Cavendish experiment

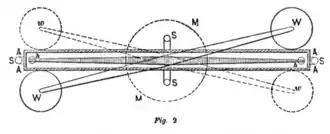
Cavendish's diagram of his torsion pendulum, seen from above. The pendulum consists of two small spherical lead weights "(h, h)" hanging from a 6-foot horizontal wooden beam supported in the center by a fine torsion wire. The beam is protected from air currents inside a wooden box "(A, A, A, A)". The two large weights "(W, W)" attached to a separate suspension attract the small weights, causing the beam to rotate slightly. The rotation is read off of vernier scales "(S)" at either end of the rod. The large weights can be rotated to the other side of the torsion beam "(w, w)", causing the beam to rotate in the opposite direction.

The Cavendish experiment, performed in 1797–1798 by English scientist Henry Cavendish, was the first experiment to measure the force of gravity between masses in the laboratory and the first to yield accurate values for the gravitational constant. Because of the unit conventions then in use, the gravitational constant does not appear explicitly in Cavendish's work. Instead, the result was originally expressed as the relative density of Earth, or equivalently the mass of Earth. His experiment gave the first accurate values for these geophysical constants.